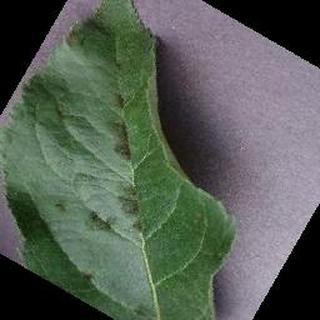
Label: apple_apple_scab